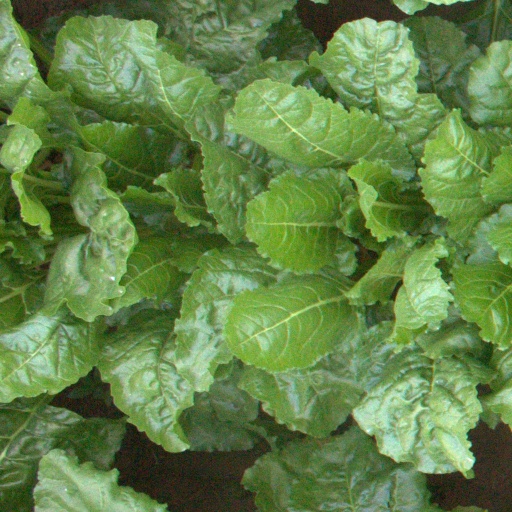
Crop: sugar beet